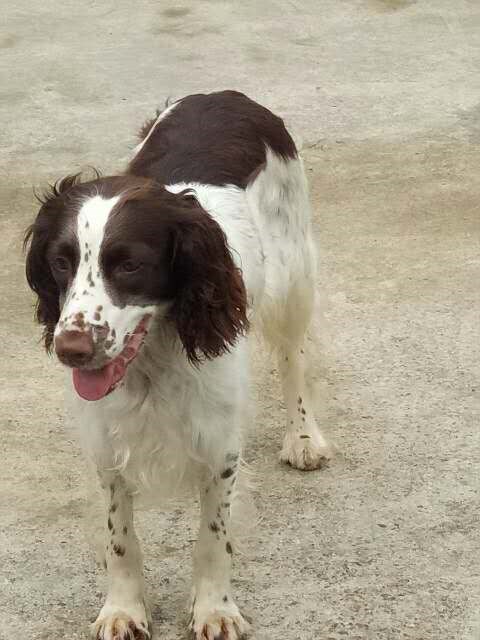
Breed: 276-n000112-English_springer